El Camino (The Black Keys album)

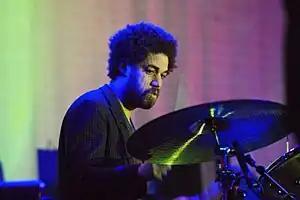
Danger Mouse co-produced the record and contributed as an equal songwriter with the band.

The band hired Danger Mouse to co-produce the record with them, based on their experience with him producing their 2008 album "Attack & Release" and the single "Tighten Up". Danger Mouse served as co-writer for all of the songs on "El Camino". Speaking of their willingness to involve him in the songwriting process, Carney said, "It took us a long time to be able to trust somebody like that, and not be arrogant little kids about it." Auerbach said, "It was difficult at times. Some days it worked great. Some days it was just infuriating. You gotta lose any kind of insecurity. It was a totally different way of thinking for me."